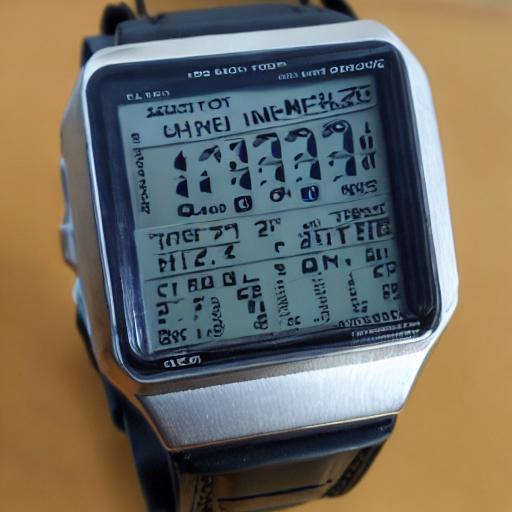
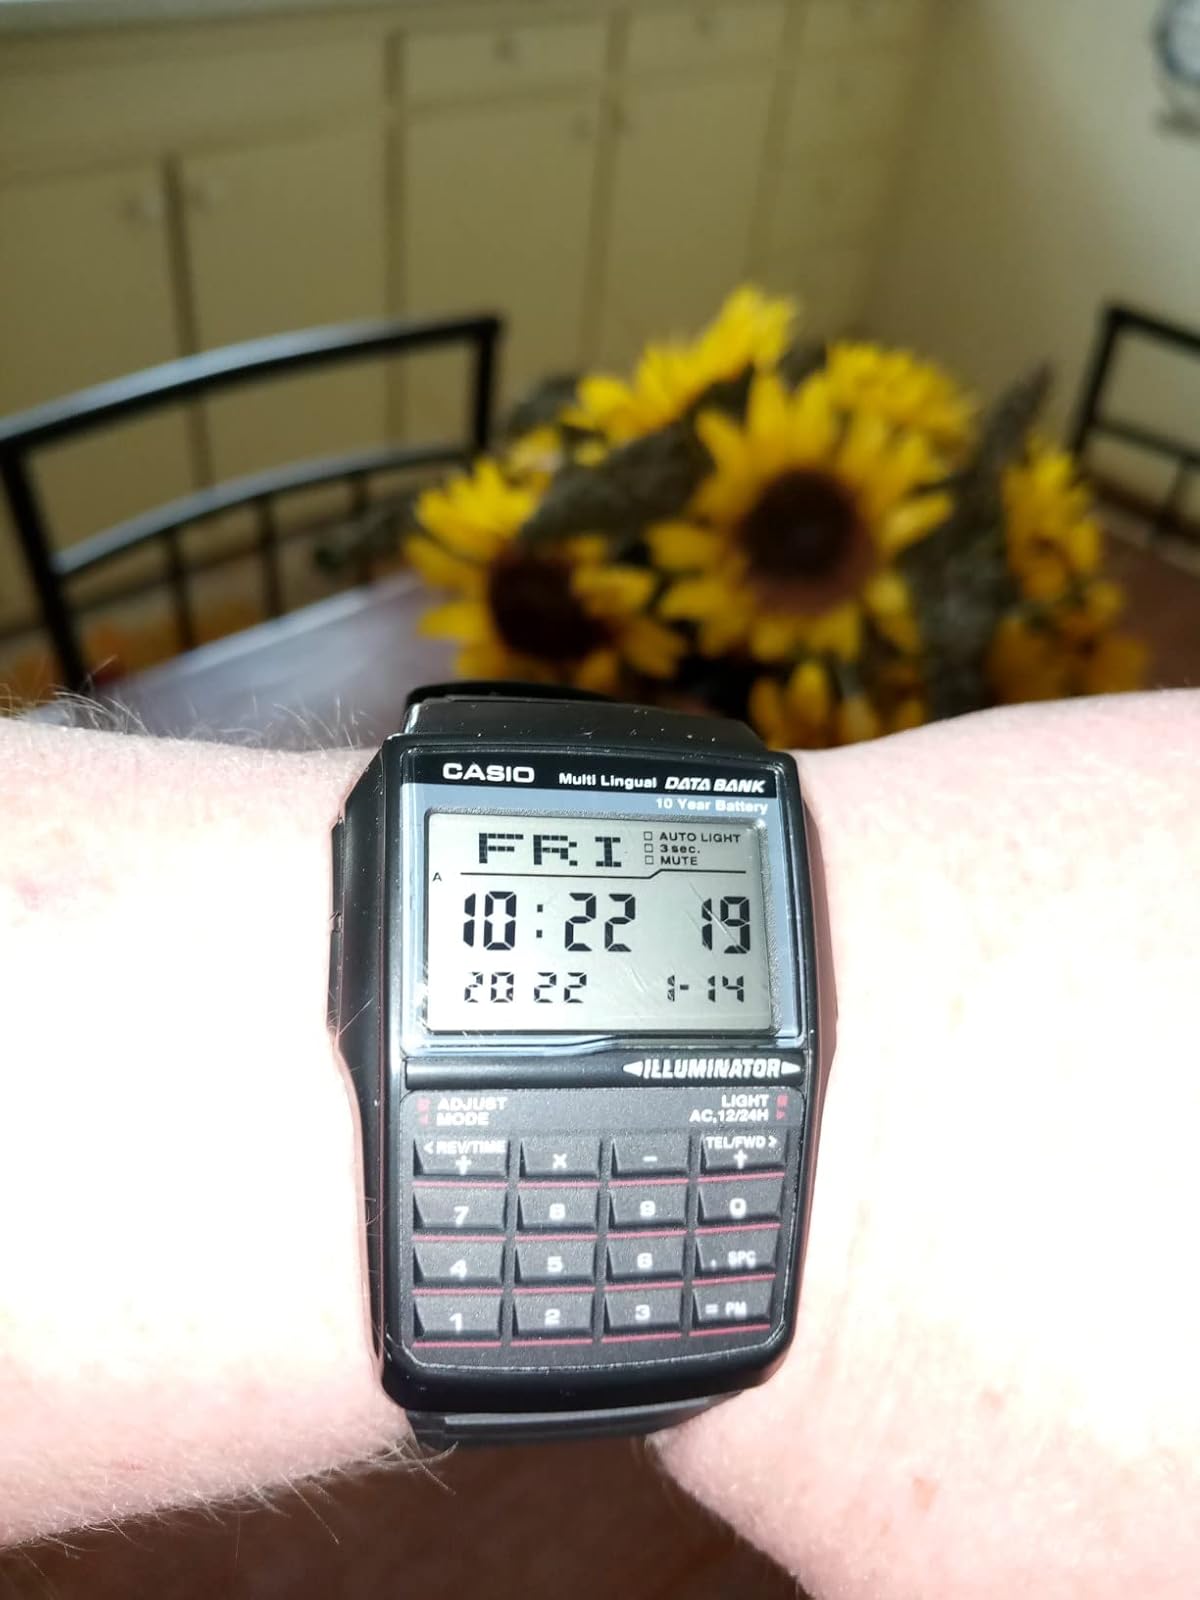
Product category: accessories_watch
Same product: no